Denisa Helceletová

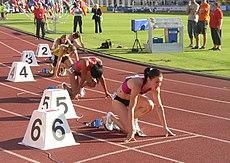
Denisa Rosolová (track 5) in starting blocks at the 2010 Josef Odložil Memorial.

Rosolová's main event is the long jump, but she also competes in heptathlon. Her best are 6.68 m in the long jump (July 2004 in Grosseto) and 5,828 points in the heptathlon (July 2006 in Tábor). Since 2001, she has been a member of AK SSK Vítkovice, an athletic club in Ostrava; her coach is Aleš Duda.